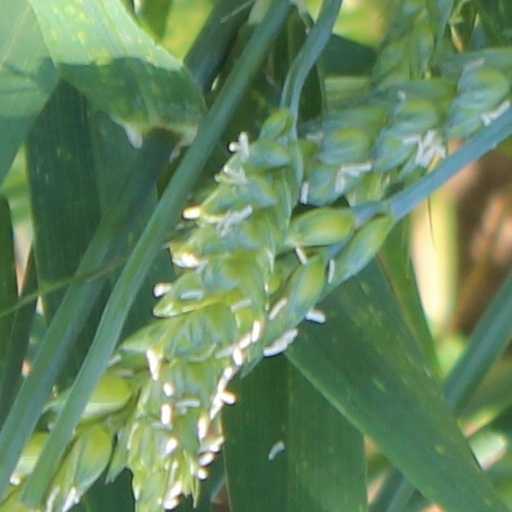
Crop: wheat